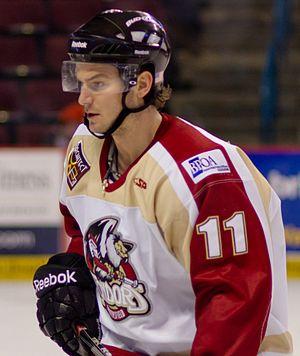
Viatcheslav Leonidovitch Troukhno - en russe : Вячеслав Леонидович Трухно et en anglais : Vyacheslav Trukhno - est un joueur professionnel russe de hockey sur glace. Il évolue au poste d'attaquant.